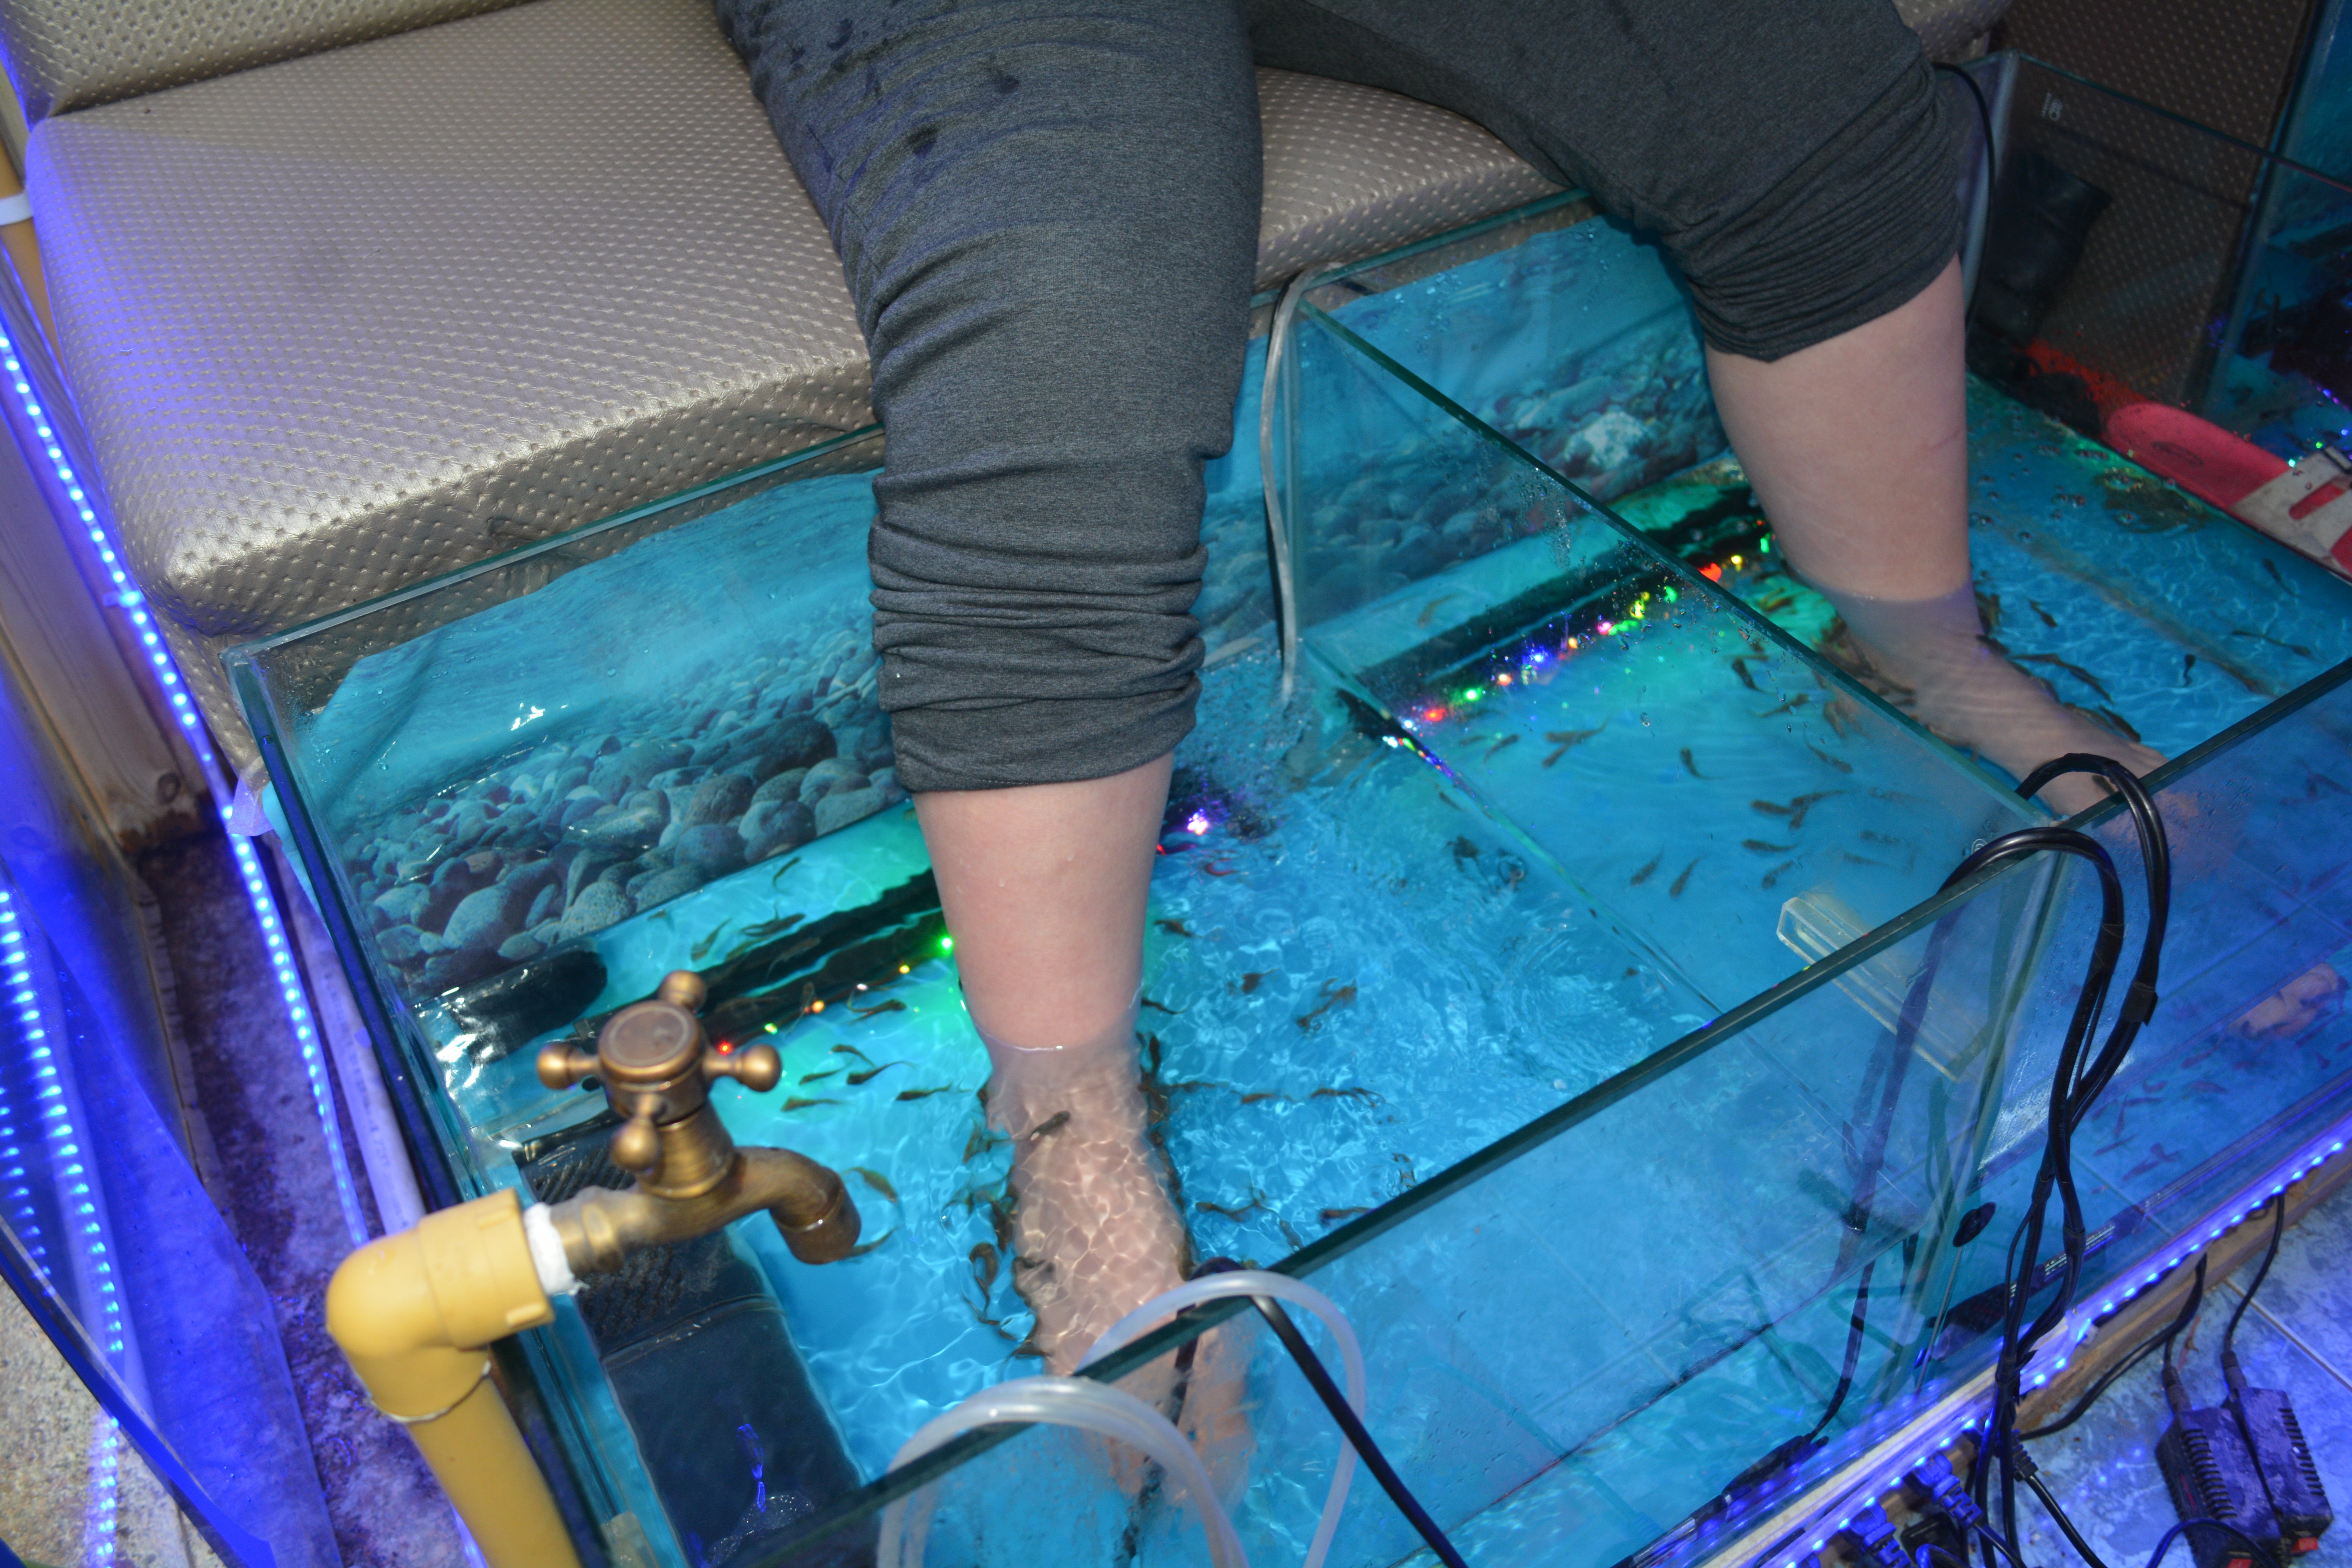
water, vacation, recreation, swimming pool, blue, leisure, fun, vertebrate